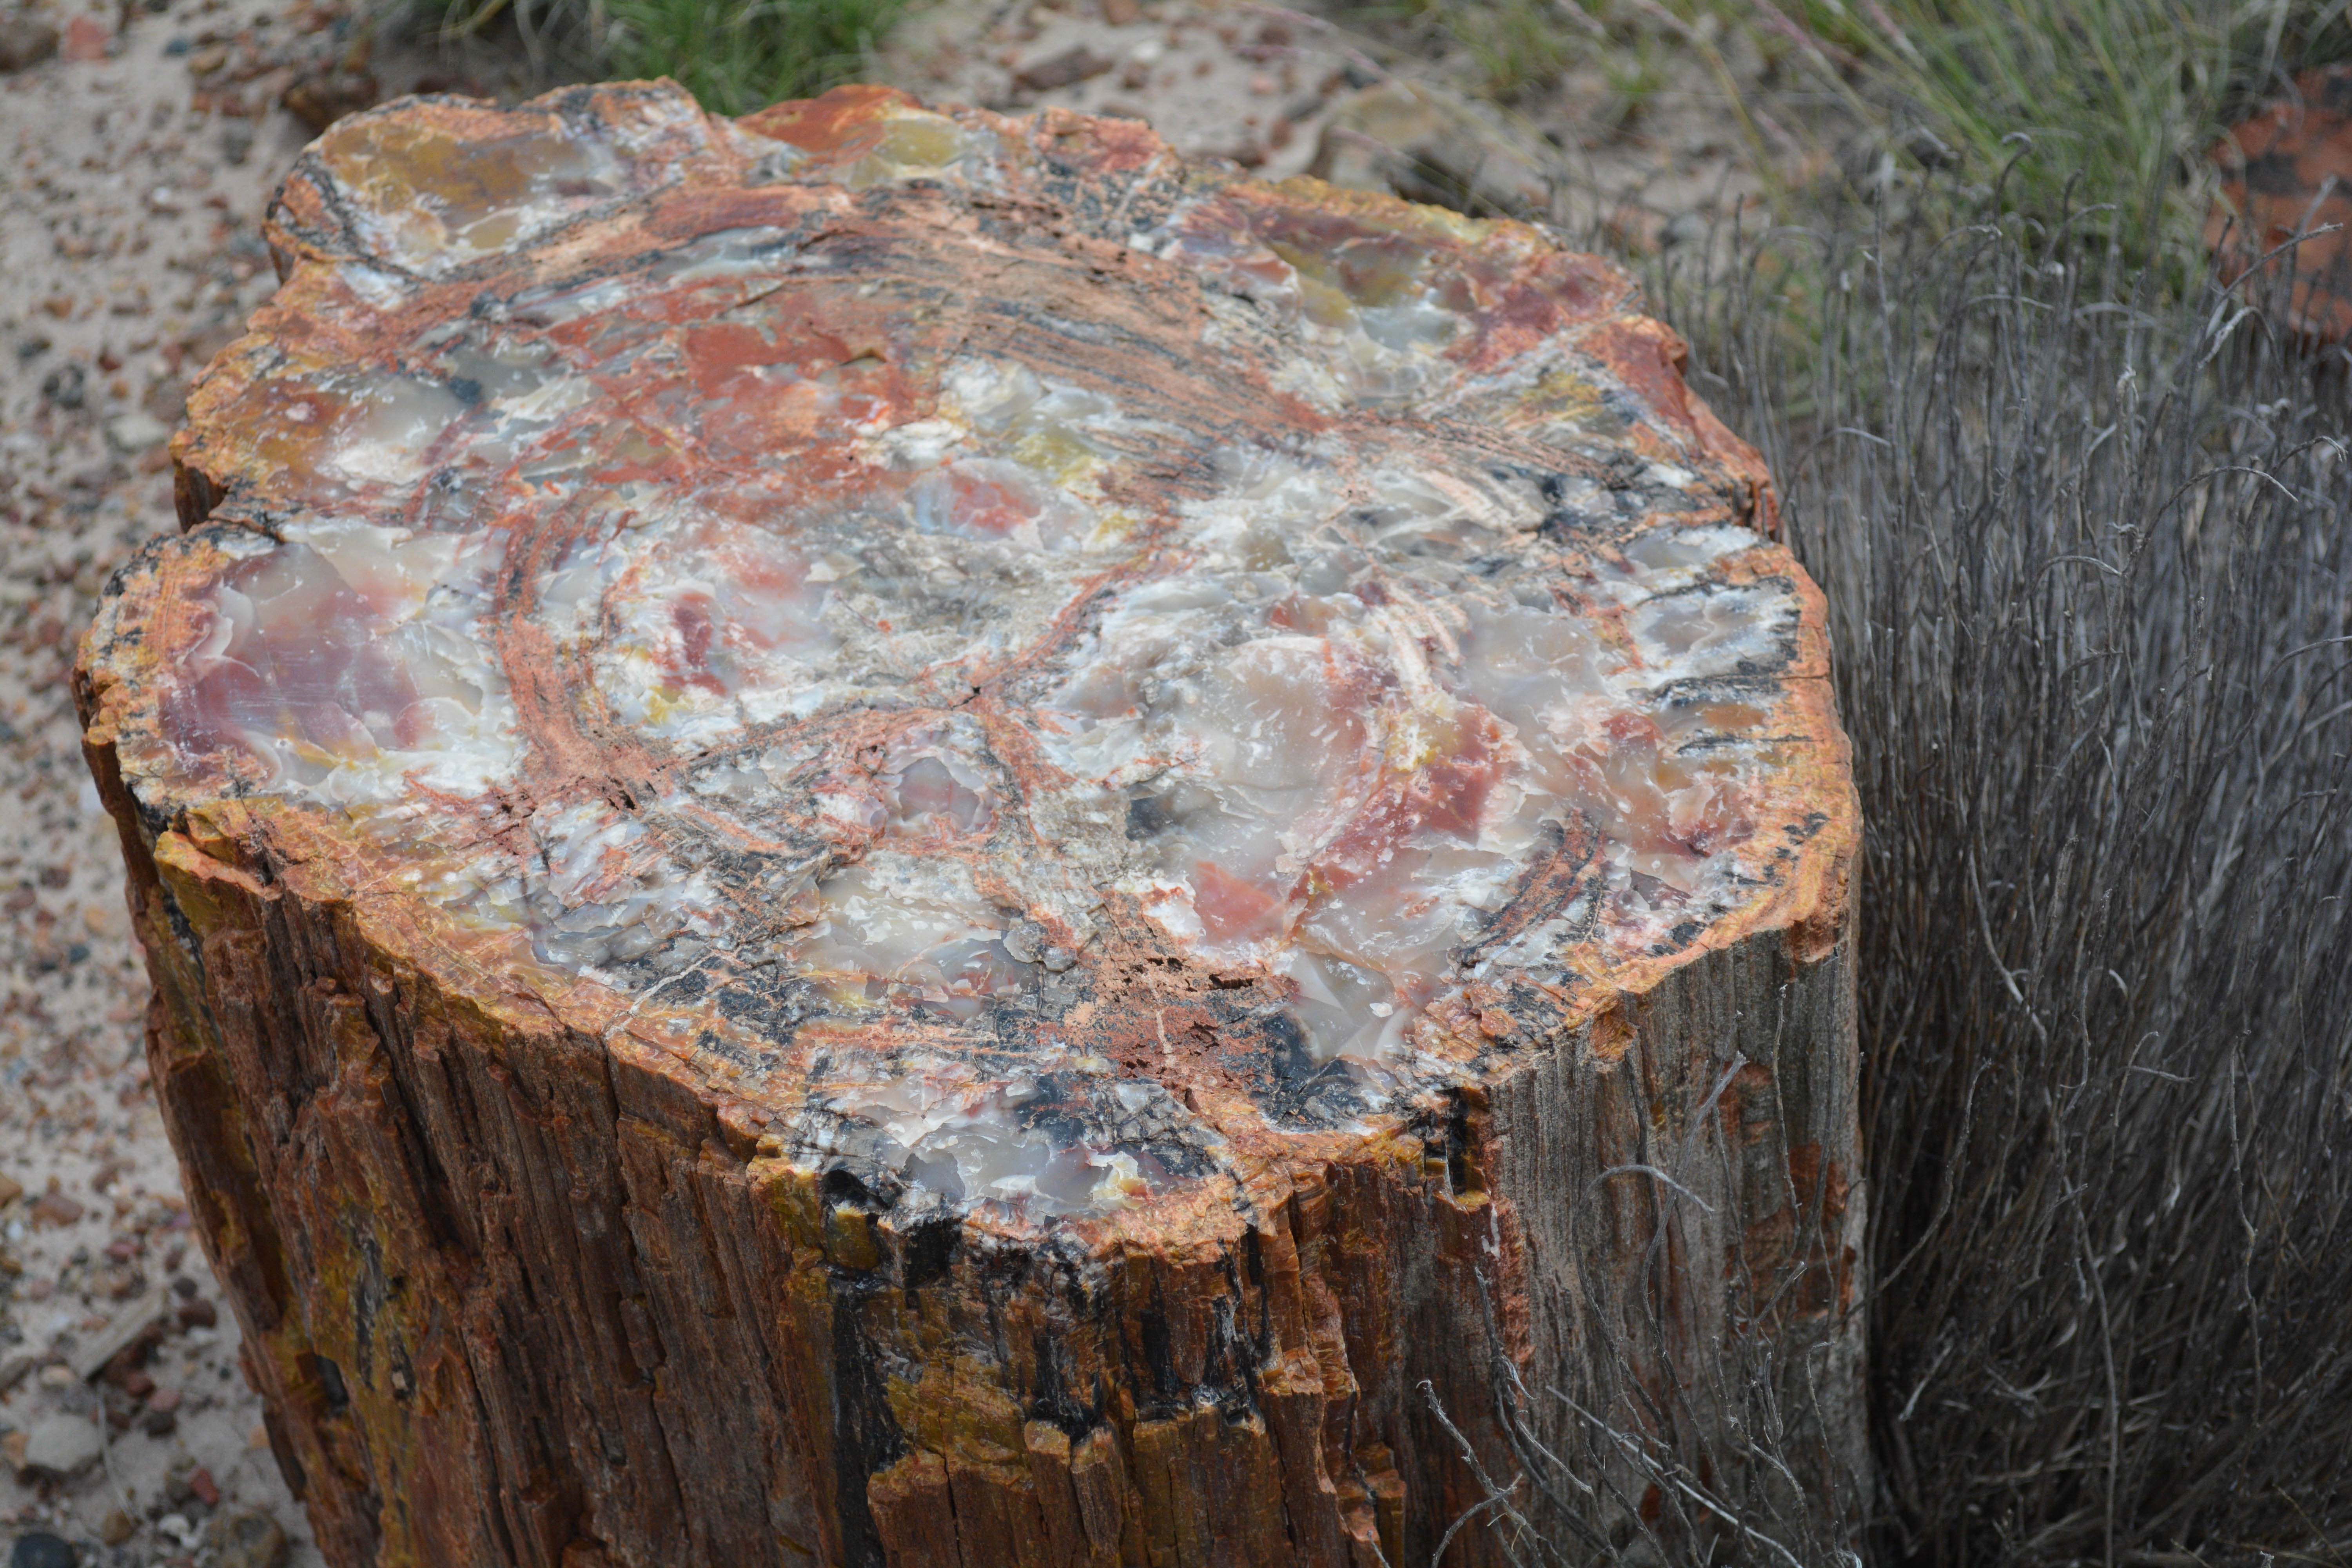
tree, rock, wood, trunk, soil, material, geology, boulder, marccooper, painteddesert, petrifiedforest, route66, tree stump, holbrook, arizonalandscape